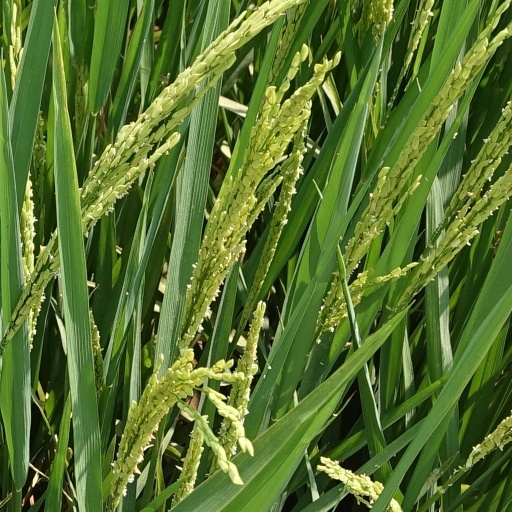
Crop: rice